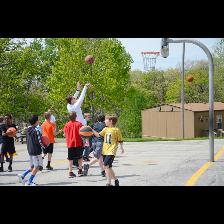
Label: Human